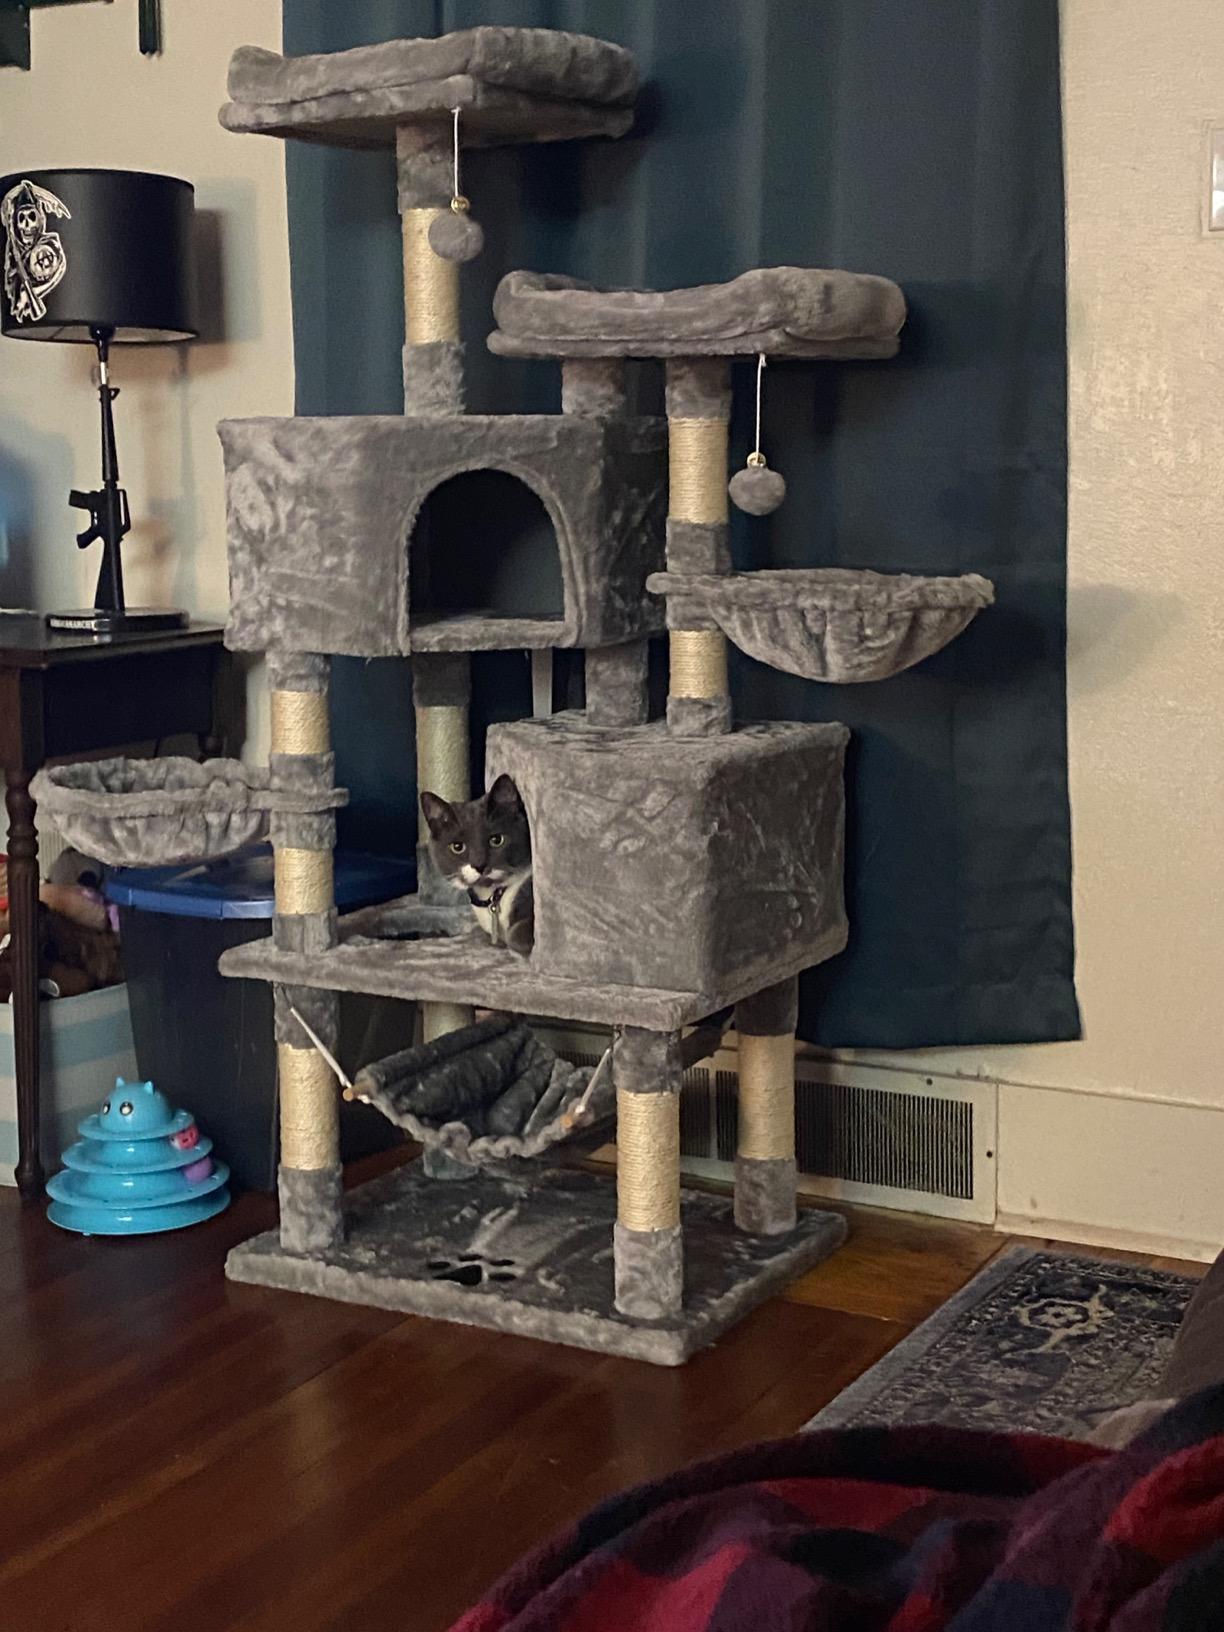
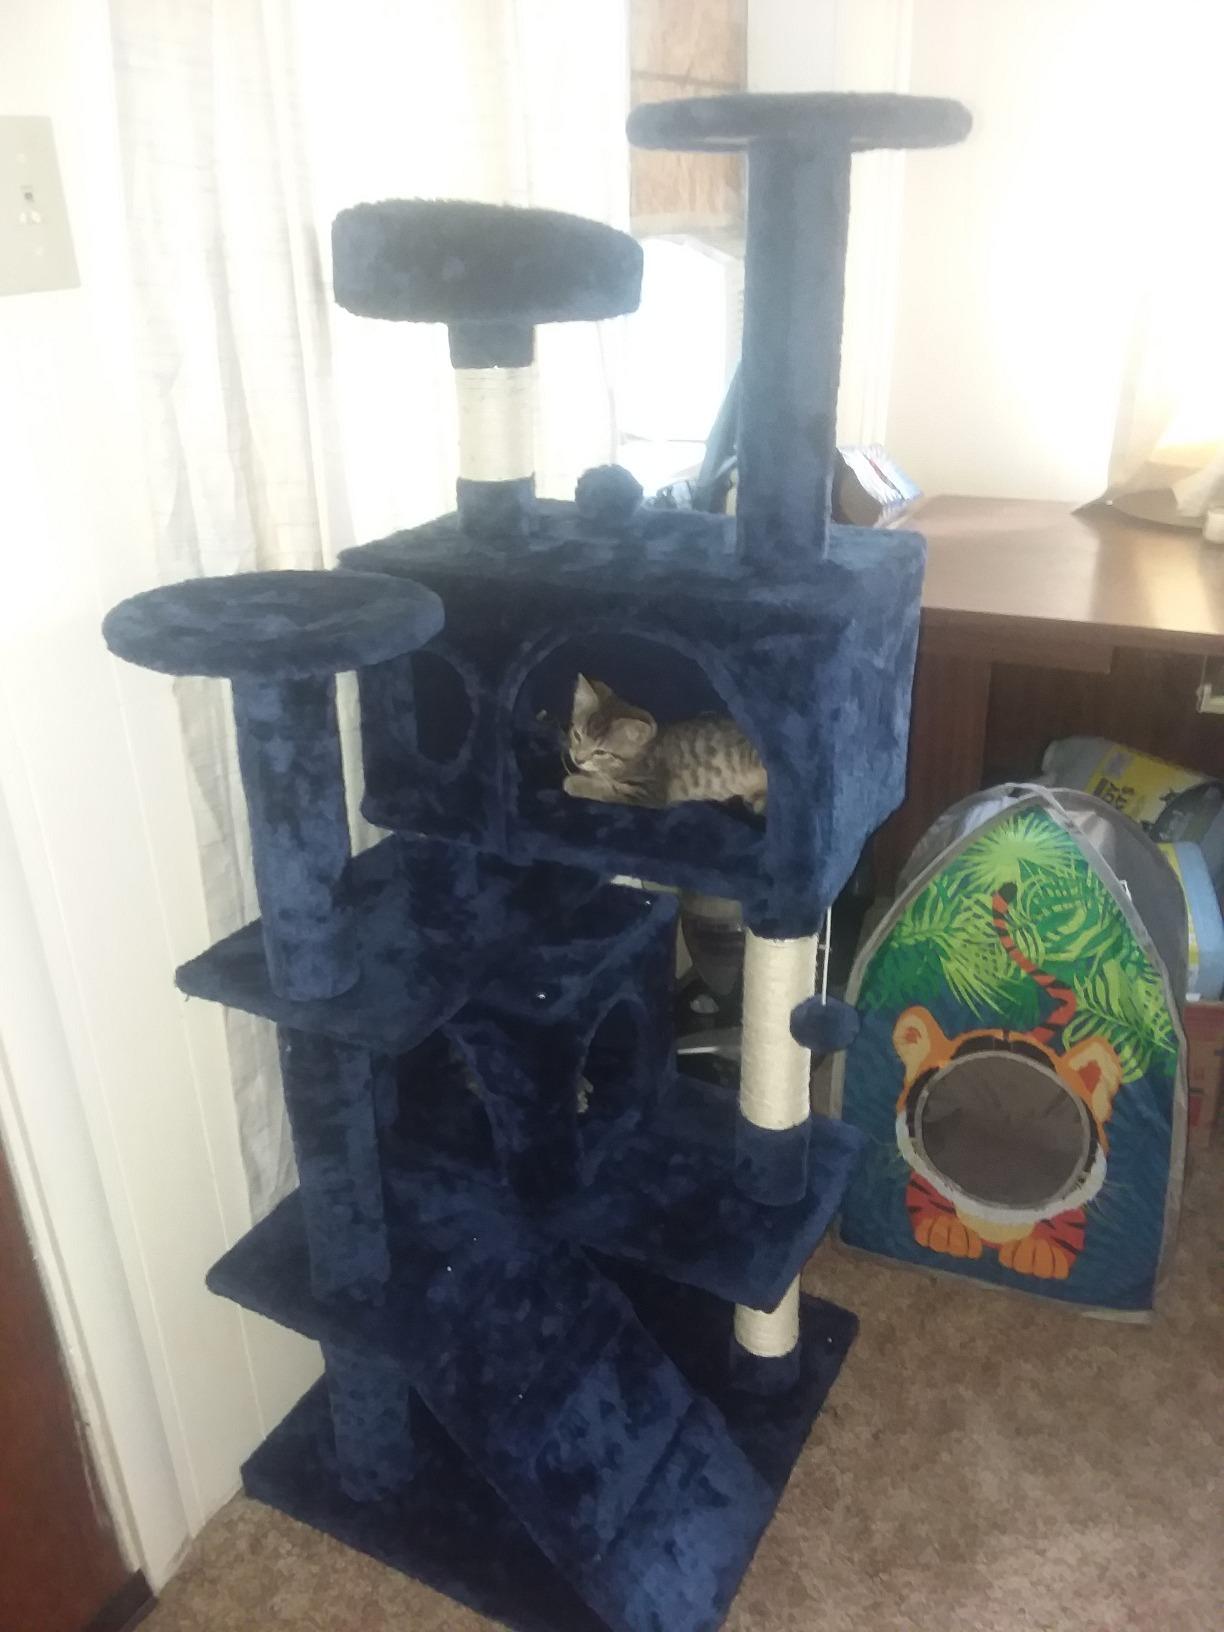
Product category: items_cat tree
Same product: no